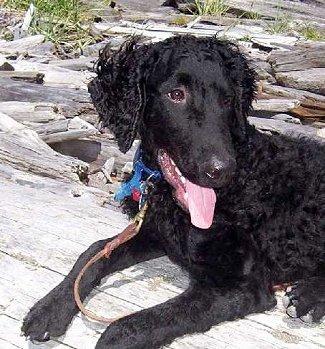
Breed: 202-n000028-curly_coated_retriever